Roger of Salisbury

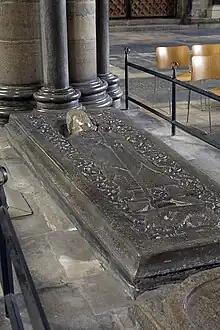
Tomb in Salisbury Cathedral, traditionally held to be Roger's

Roger of Salisbury (died 1139), was a Norman medieval bishop of Salisbury and the seventh Lord Chancellor and Lord Keeper of England.